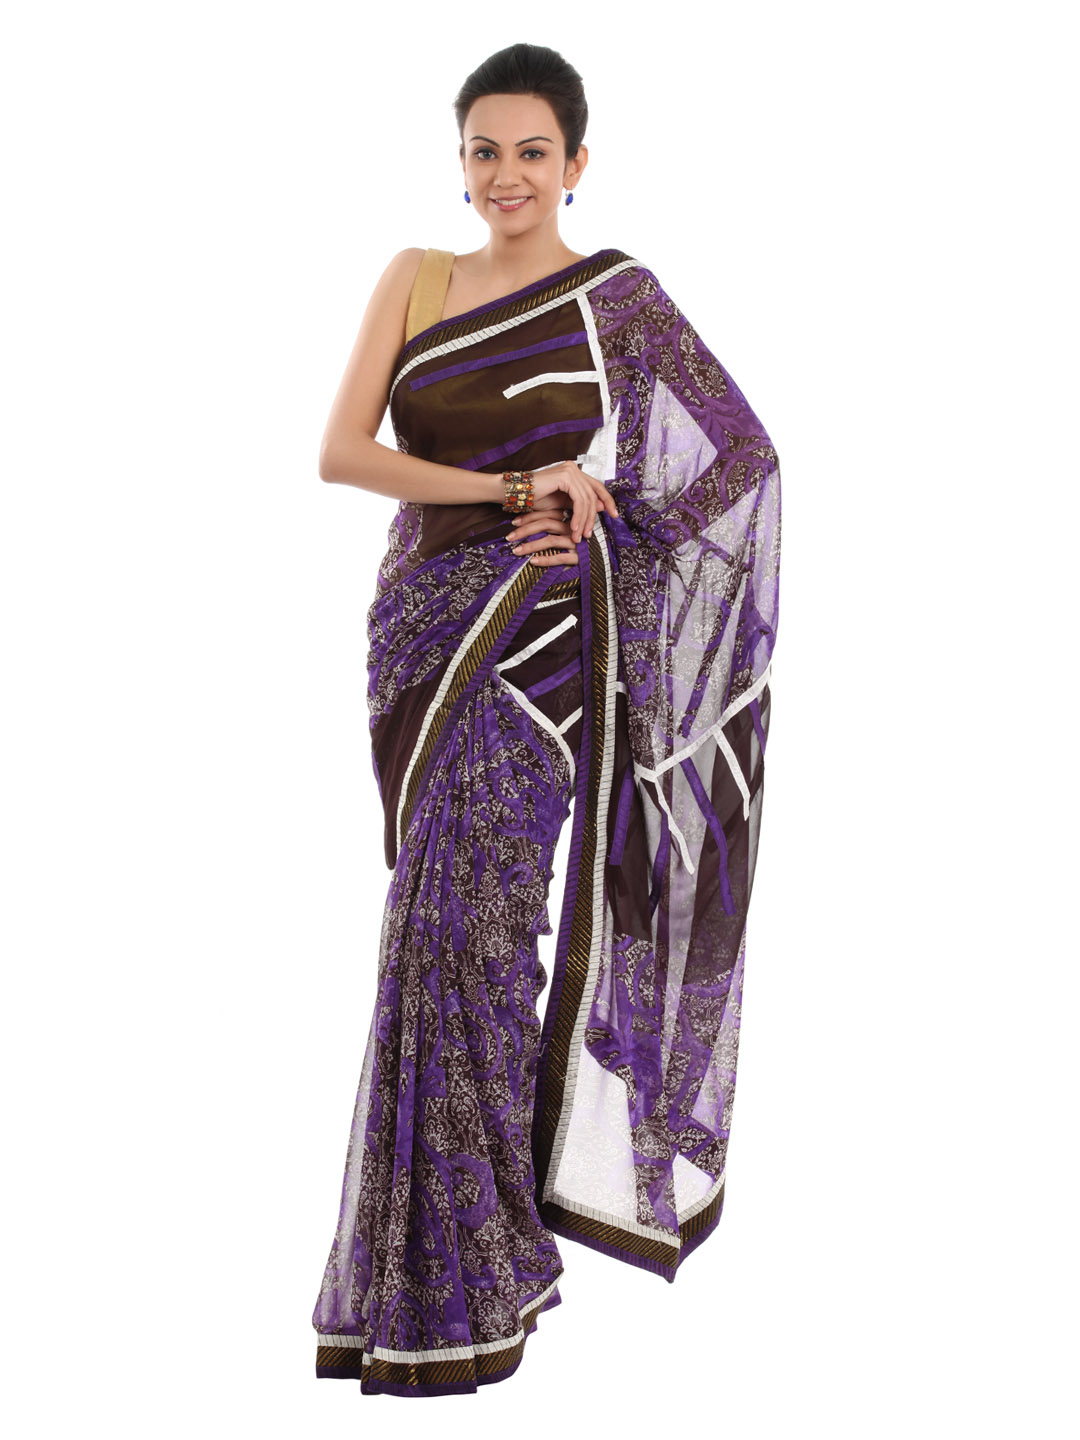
FNF Printed Purple Sari
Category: Apparel / Saree / Sarees
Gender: Women
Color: Coffee Brown
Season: Fall 2012
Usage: Ethnic